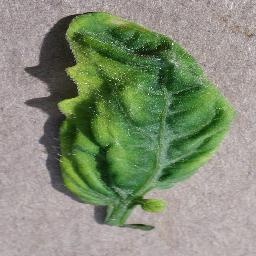
Label: Tomato___Tomato_Yellow_Leaf_Curl_Virus